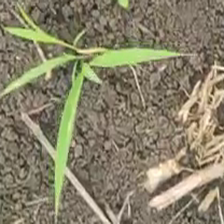
Weed species: Digitaria_SP_(Digitaria Sanguinalis )